Kuttura

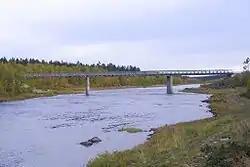
The bridge spanning the Ivalo River at Kuttura

Kuttura is a small village in Finland, in the southwest corner of the municipality of Inari on the west bank of the Ivalo River next to the Hammastunturi Wilderness Area. At the end of 2005, 21 people lived in the village.